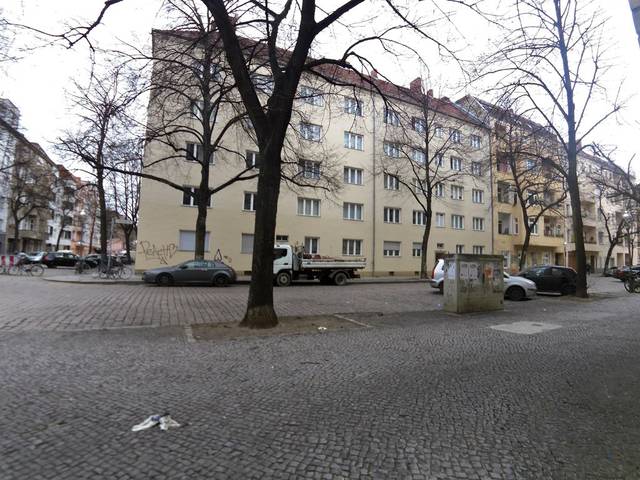
Region: Germany
Coordinates: 52.474, 13.421